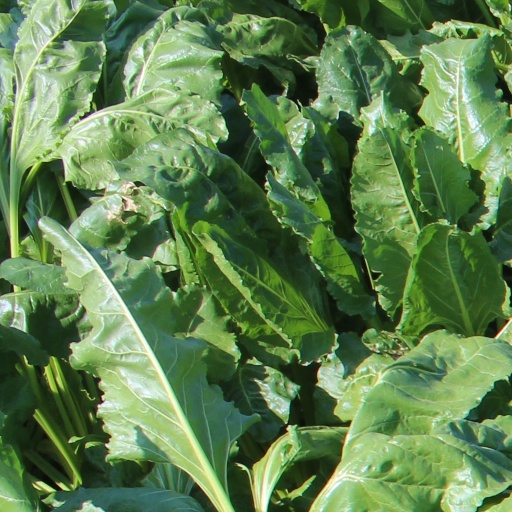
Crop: sugar beet